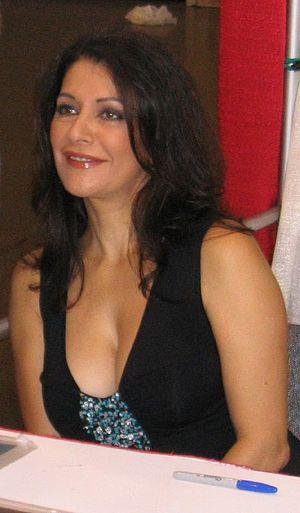
Star Trek: Voyager est une série télévisée de science-fiction américaine en 172 épisodes de 45 minutes, créée par Rick Berman, Michael Piller et Jeri Taylor et diffusée entre le 16 janvier 1995 et le 23 mai 2001 sur le réseau UPN.
Marina Sirtis, née le 29 mars 1955 à East End, près de Londres, en Angleterre, au, est une actrice et productrice anglo-américaine.
Star Trek: La Nouvelle Génération est une série télévisée de science-fiction américaine en 178 épisodes de 45 minutes, créée par Gene Roddenberry et diffusée entre le 28 septembre 1987 et le 23 mai 1994 en syndication.